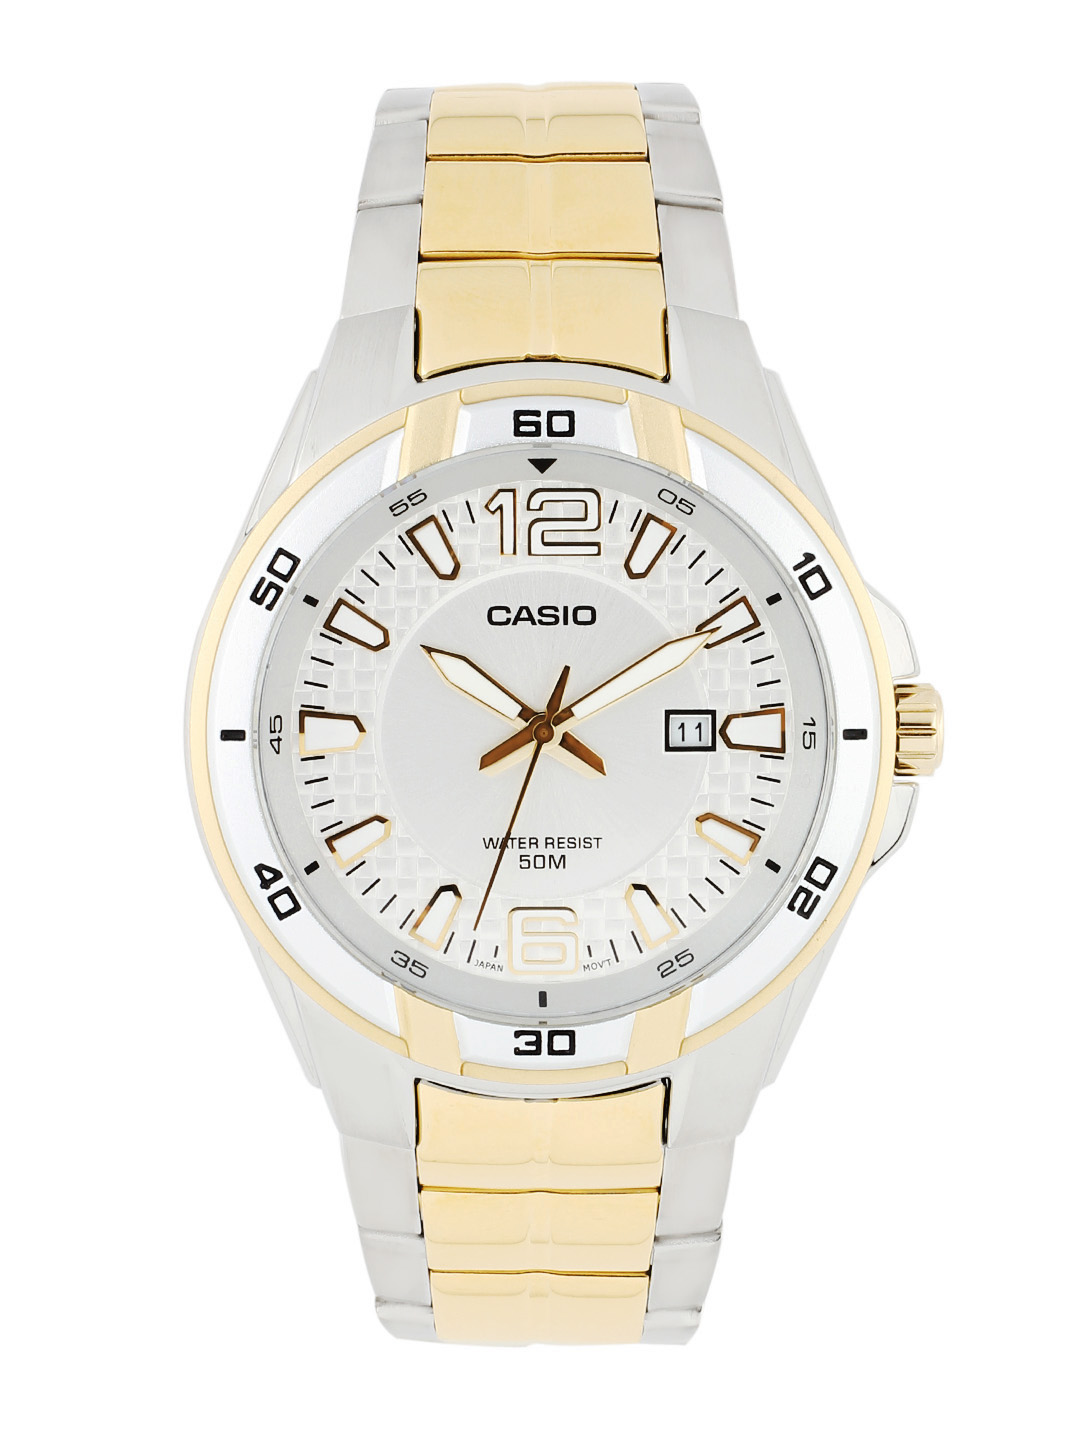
CASIO ENTICER Men Silver-Toned Dial Analogue Watch A519
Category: Accessories / Watches / Watches
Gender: Men
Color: Silver
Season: Winter 2016
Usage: Casual